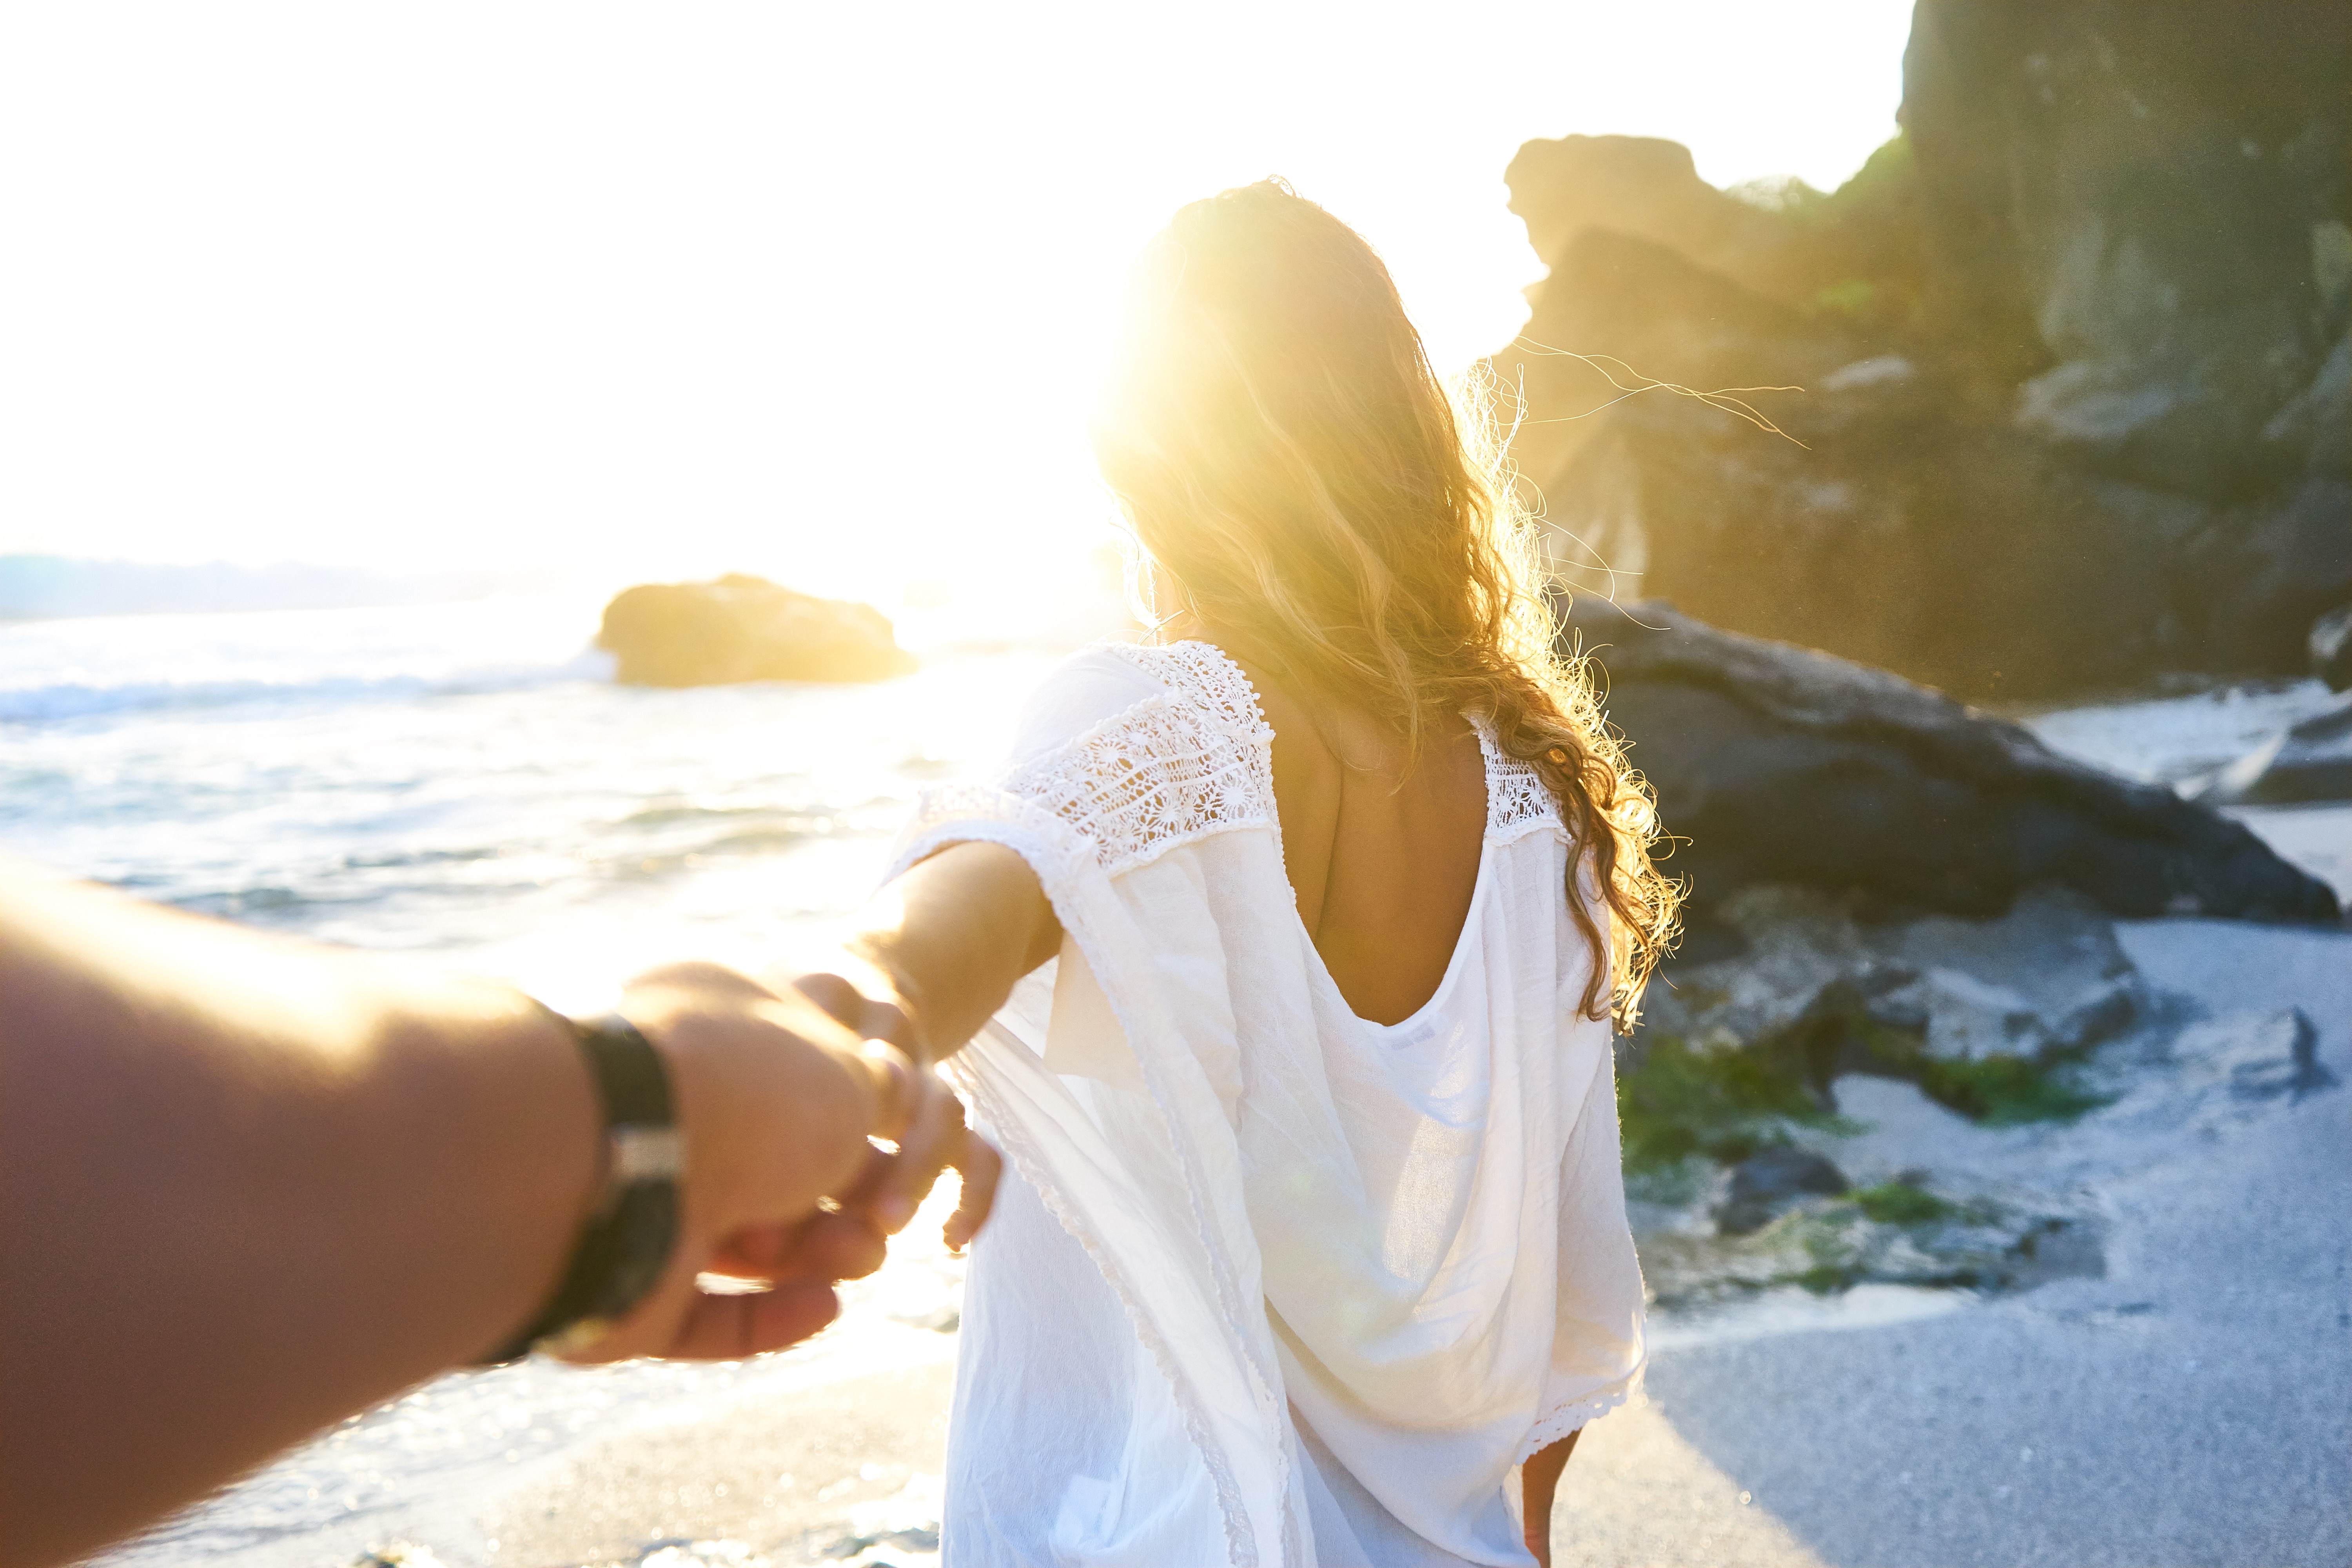
sea, water, girl, woman, white, photography, sunlight, morning, spring, romance, yellow, season, dress, photograph, beauty, interaction, photo shoot